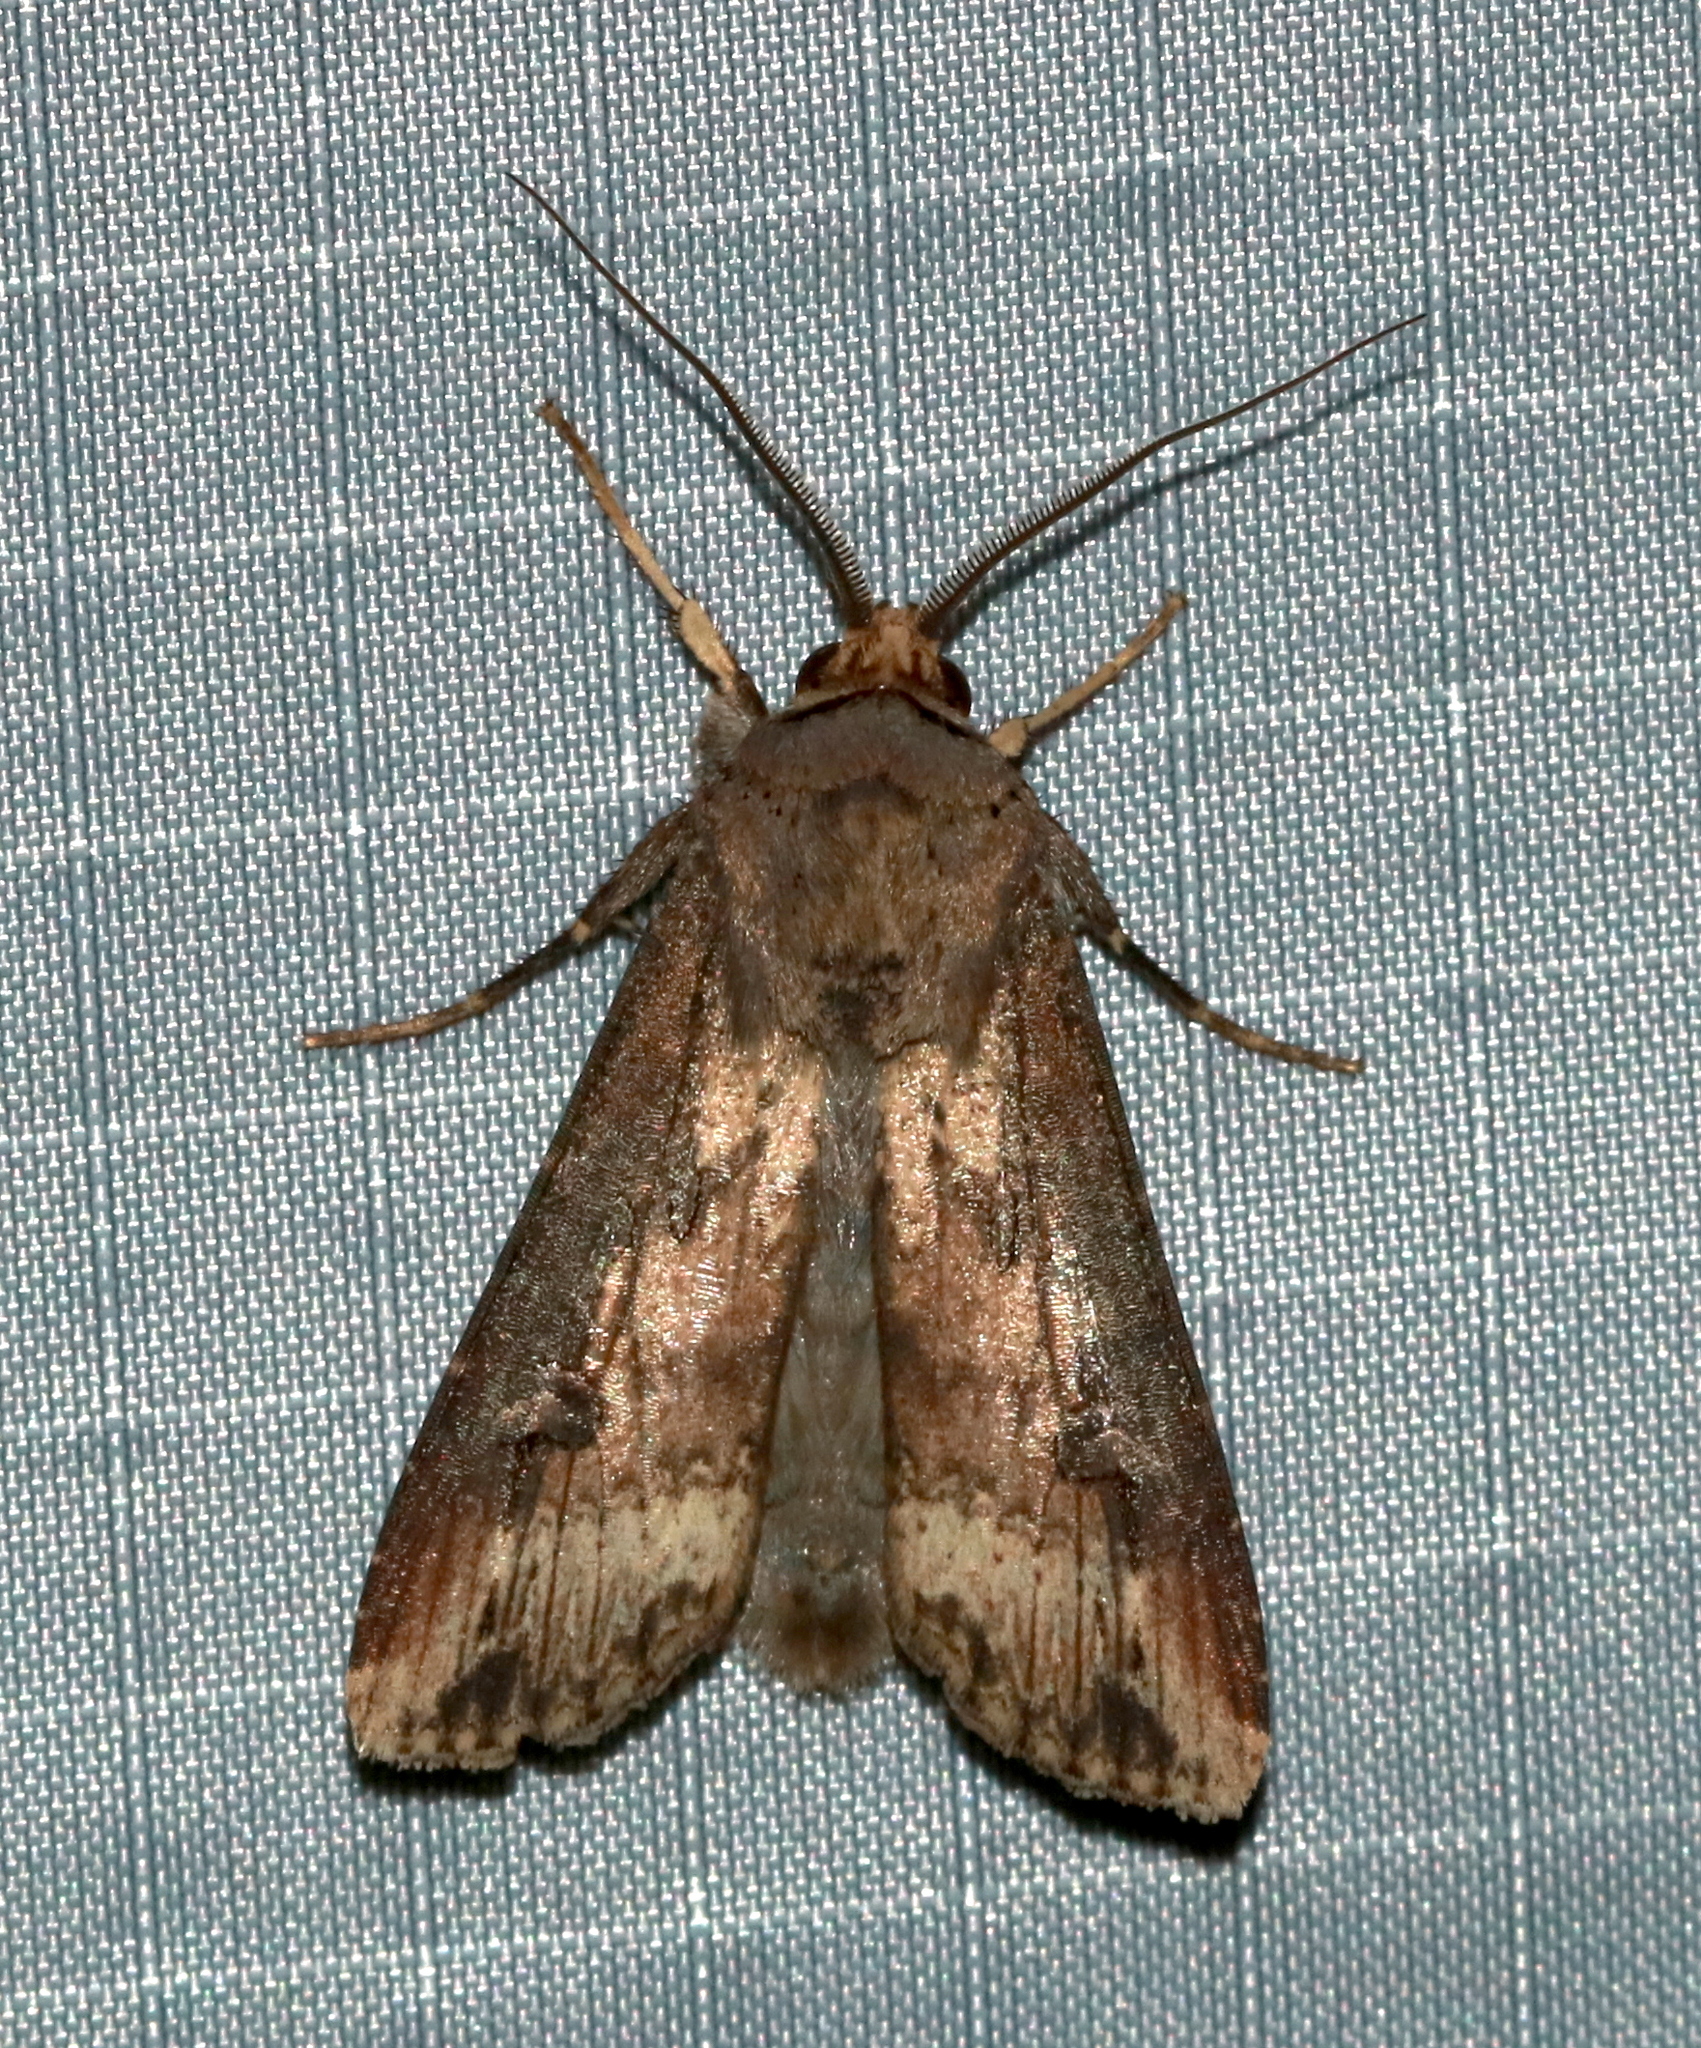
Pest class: cutworms